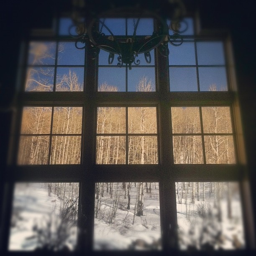
the strand of aspen trees through the main window .